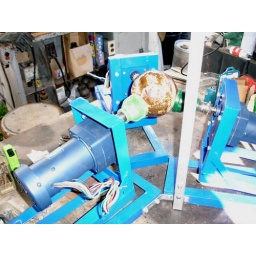
A 4+ inch ball. Disassemble by removing straps and water tower bolt.